Answer in natural language. Estimate the real world distances between objects in the image. Which object is closer to Window (marked A), wall paint (marked B) or blue tartanpatterned dog bed (marked C)? Choose between the following options: wall paint (marked B) or blue tartanpatterned dog bed (marked C)
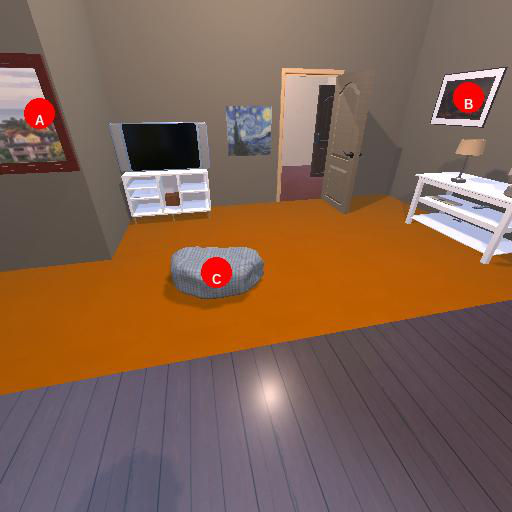
<answer>blue tartanpatterned dog bed (marked C)</answer>